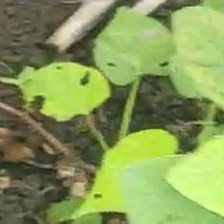
Weed species: Obscure_morning _glory(Ipomoea obscura)